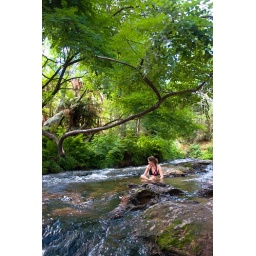
Soaking in a hot water river (Kerosine Kreek), temperature is just bearable (very hot that day)